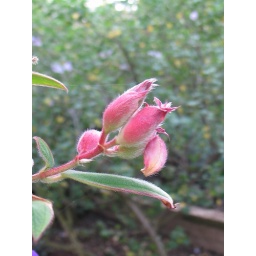
Random flower in butterfly garden